Social networking service

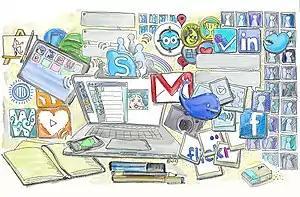
Illustrations showing various icons of some popular social networking services

A social networking service or social networking site, abbreviated as SNS, is a type of online social media platform which people use to build social networks or social relationships with other people who share similar personal or career content, interests, activities, backgrounds or real-life connections.